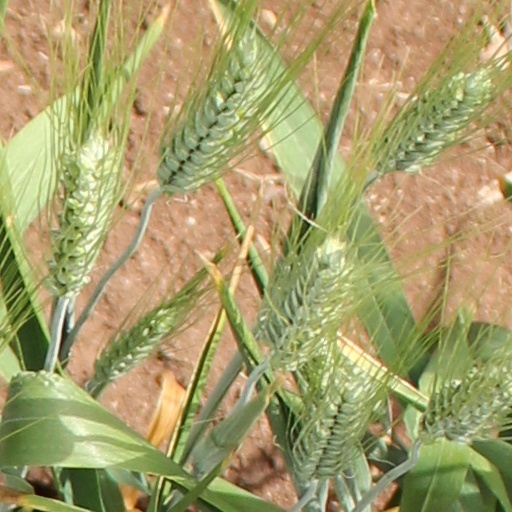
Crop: wheat